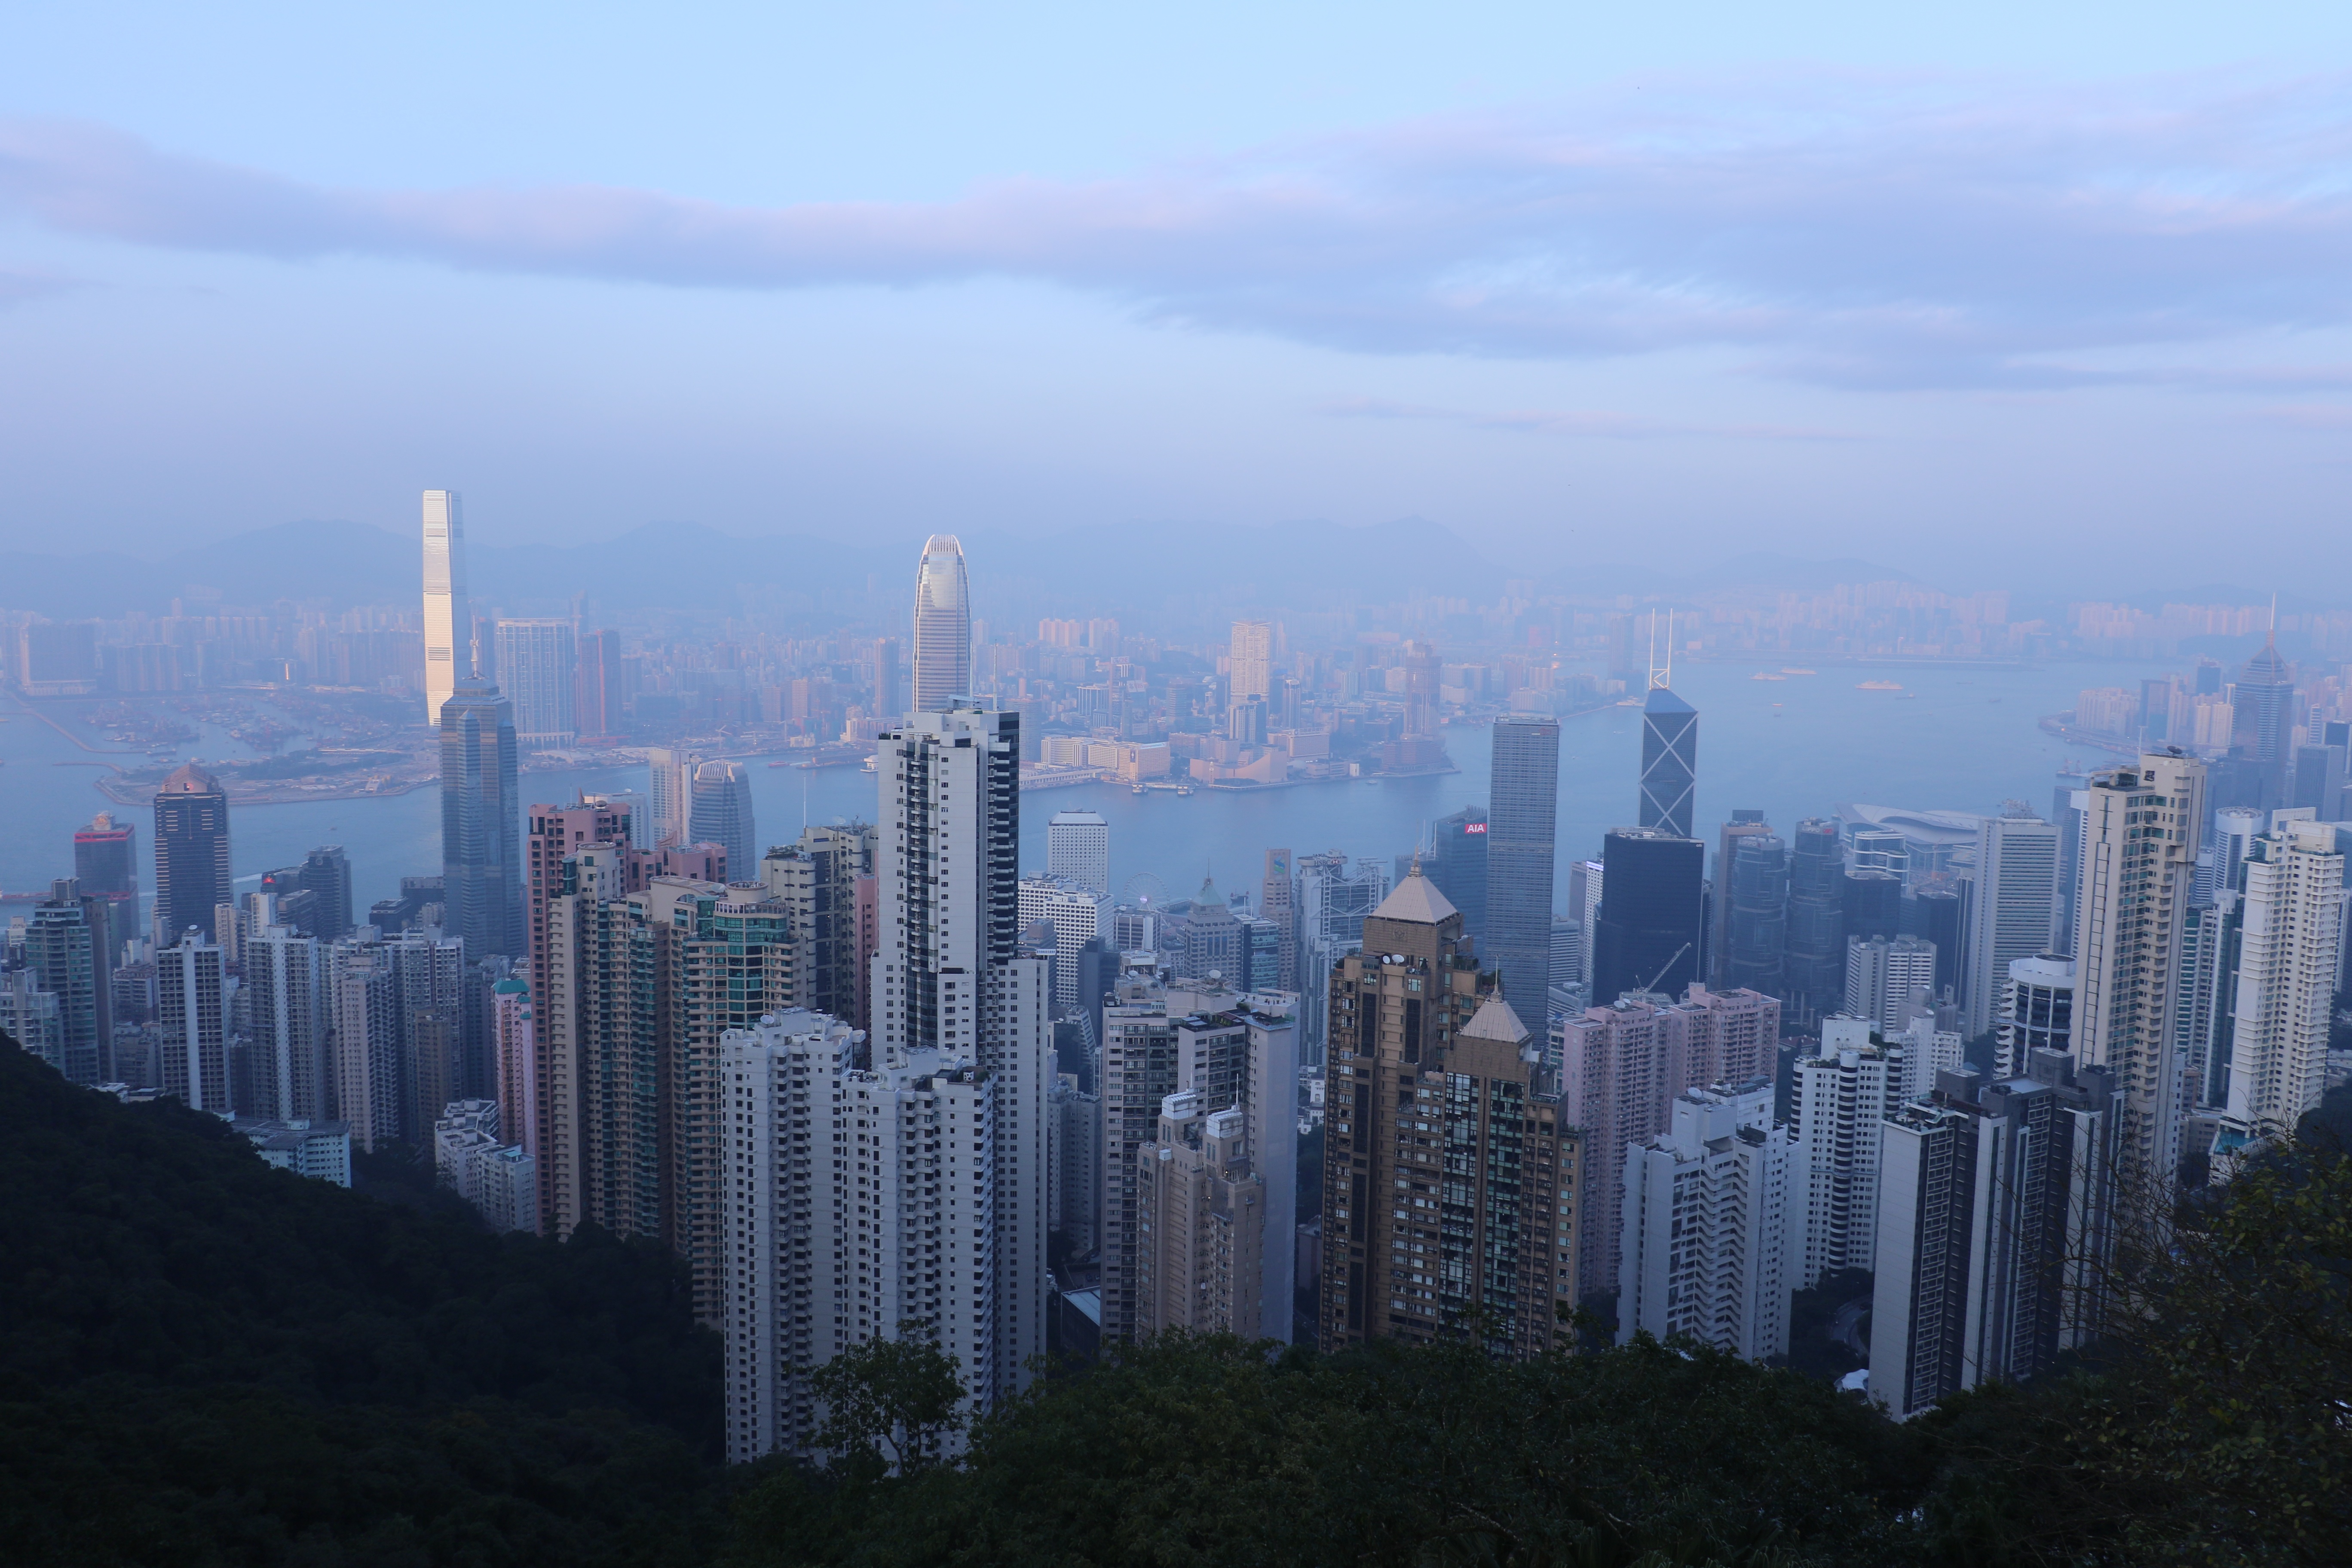
horizon, sky, skyline, city, skyscraper, cityscape, downtown, dusk, tower, haze, tower block, metropolis, urban area, geographical feature, atmospheric phenomenon, human settlement, atmosphere of earth, metropolitan area